Shark finning

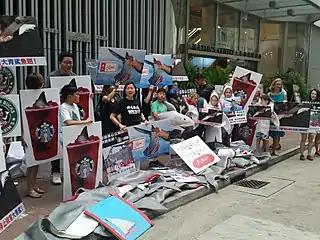
Shark fin protesters at Maxim's HQ, Hong Kong, on June 15, 2018, also protesting Starbucks' decision to grant their regional license to Maxim's.

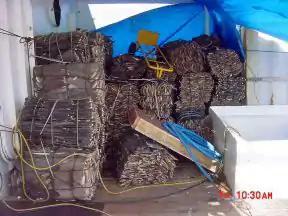
Small tied bales of flat gray objects, messily stacked underneath a translucent tentlike roof between white walls.

The World Wide Fund for Nature on 8 March 2018 reported, "The volume of shark fin imported into Hong Kong has declined from 10,210 tonnes in 2007 to 4,979 tonnes in 2017, a drop of over 50 per cent." Protesters have targeted various brands with anti-shark fin demonstrations. After being targeted in a May 2016 protest at Hong Kong International Airport, Cathay Pacific in June 2016 announced they would stop shipping shark fin.